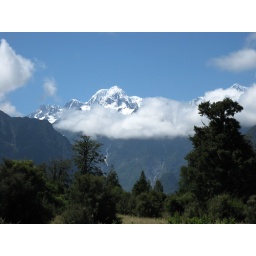
Mount Tasman in view; Mount Cook hiding behind tree &amp;amp; cloud